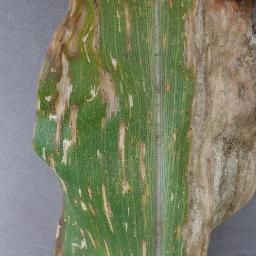
Label: Corn___Cercospora_leaf_spot Gray_leaf_spot